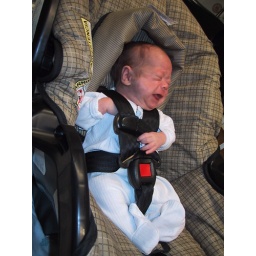
Owen in his car seat